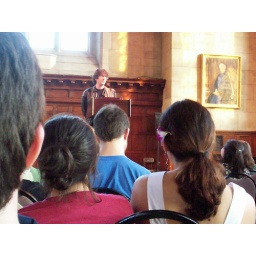
and a girl with a flower in her hair